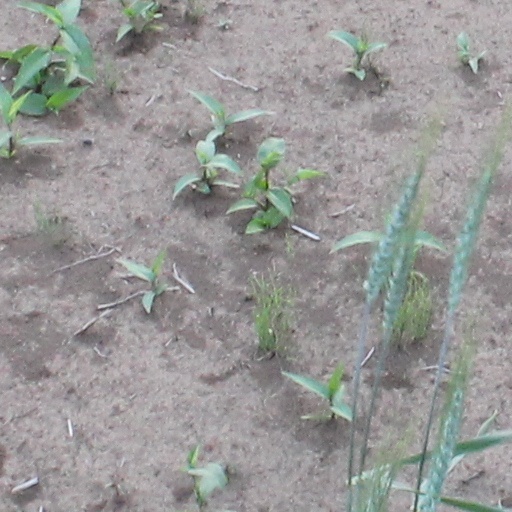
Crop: wheat